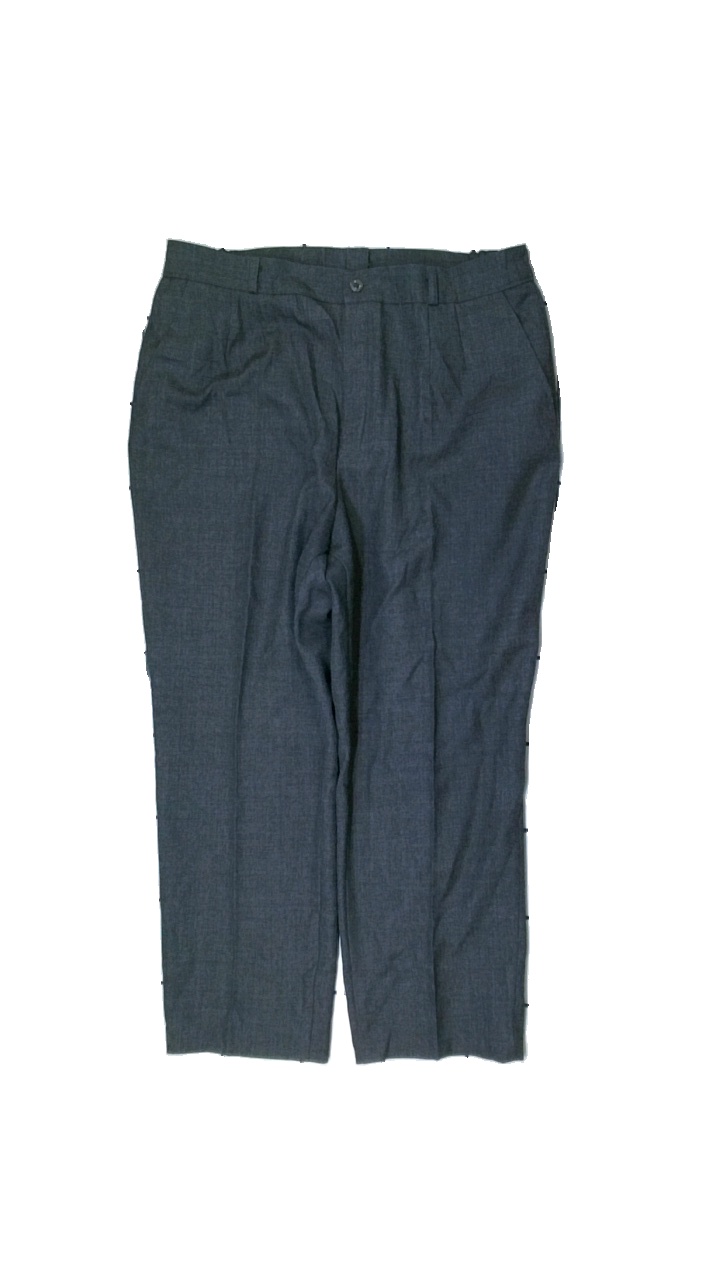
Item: Trousers (Ladies)
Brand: Missing
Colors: Grey
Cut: Regular
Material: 75% polyester, 25% cotton
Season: All
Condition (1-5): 4
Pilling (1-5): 4
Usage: Reuse
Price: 100-150